Beechcraft Model 17 Staggerwing

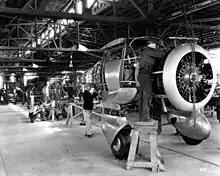
Assembly line at the beginning of Staggerwing production; the sole A17F (with fixed landing gear) is being constructed in front of the frames of the first and second production B17Ls.

The Staggerwing's speed made it popular with 1930s air racers. An early version of the Model 17 won the 1933 Texaco Trophy Race. In 1935, a British diplomat, Capt. H.L. Farquhar, successfully flew around the world in a Model B17R, traveling 21,332 miles (34,331 kilometers) from New York to London, by way of Siberia, Southeast Asia, the Middle East, North Africa and back across Europe.